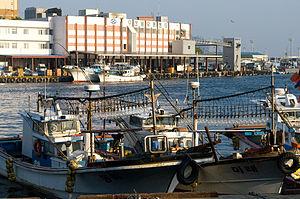
Seogwipo est la ville la plus méridionale de la Corée. C'est un port situé au sud de l'île de Jeju au pied du mont Halla, un volcan éteint. En 2006, elle était peuplée de 172 042 habitants. Sa zone administrative est très grande et couvre toute la moitié sud de l'île car elle est issue de la fusion en 2006 de la ville de Seogwipo proprement dite avec le district rural avoisinant de Jeju du Sud.